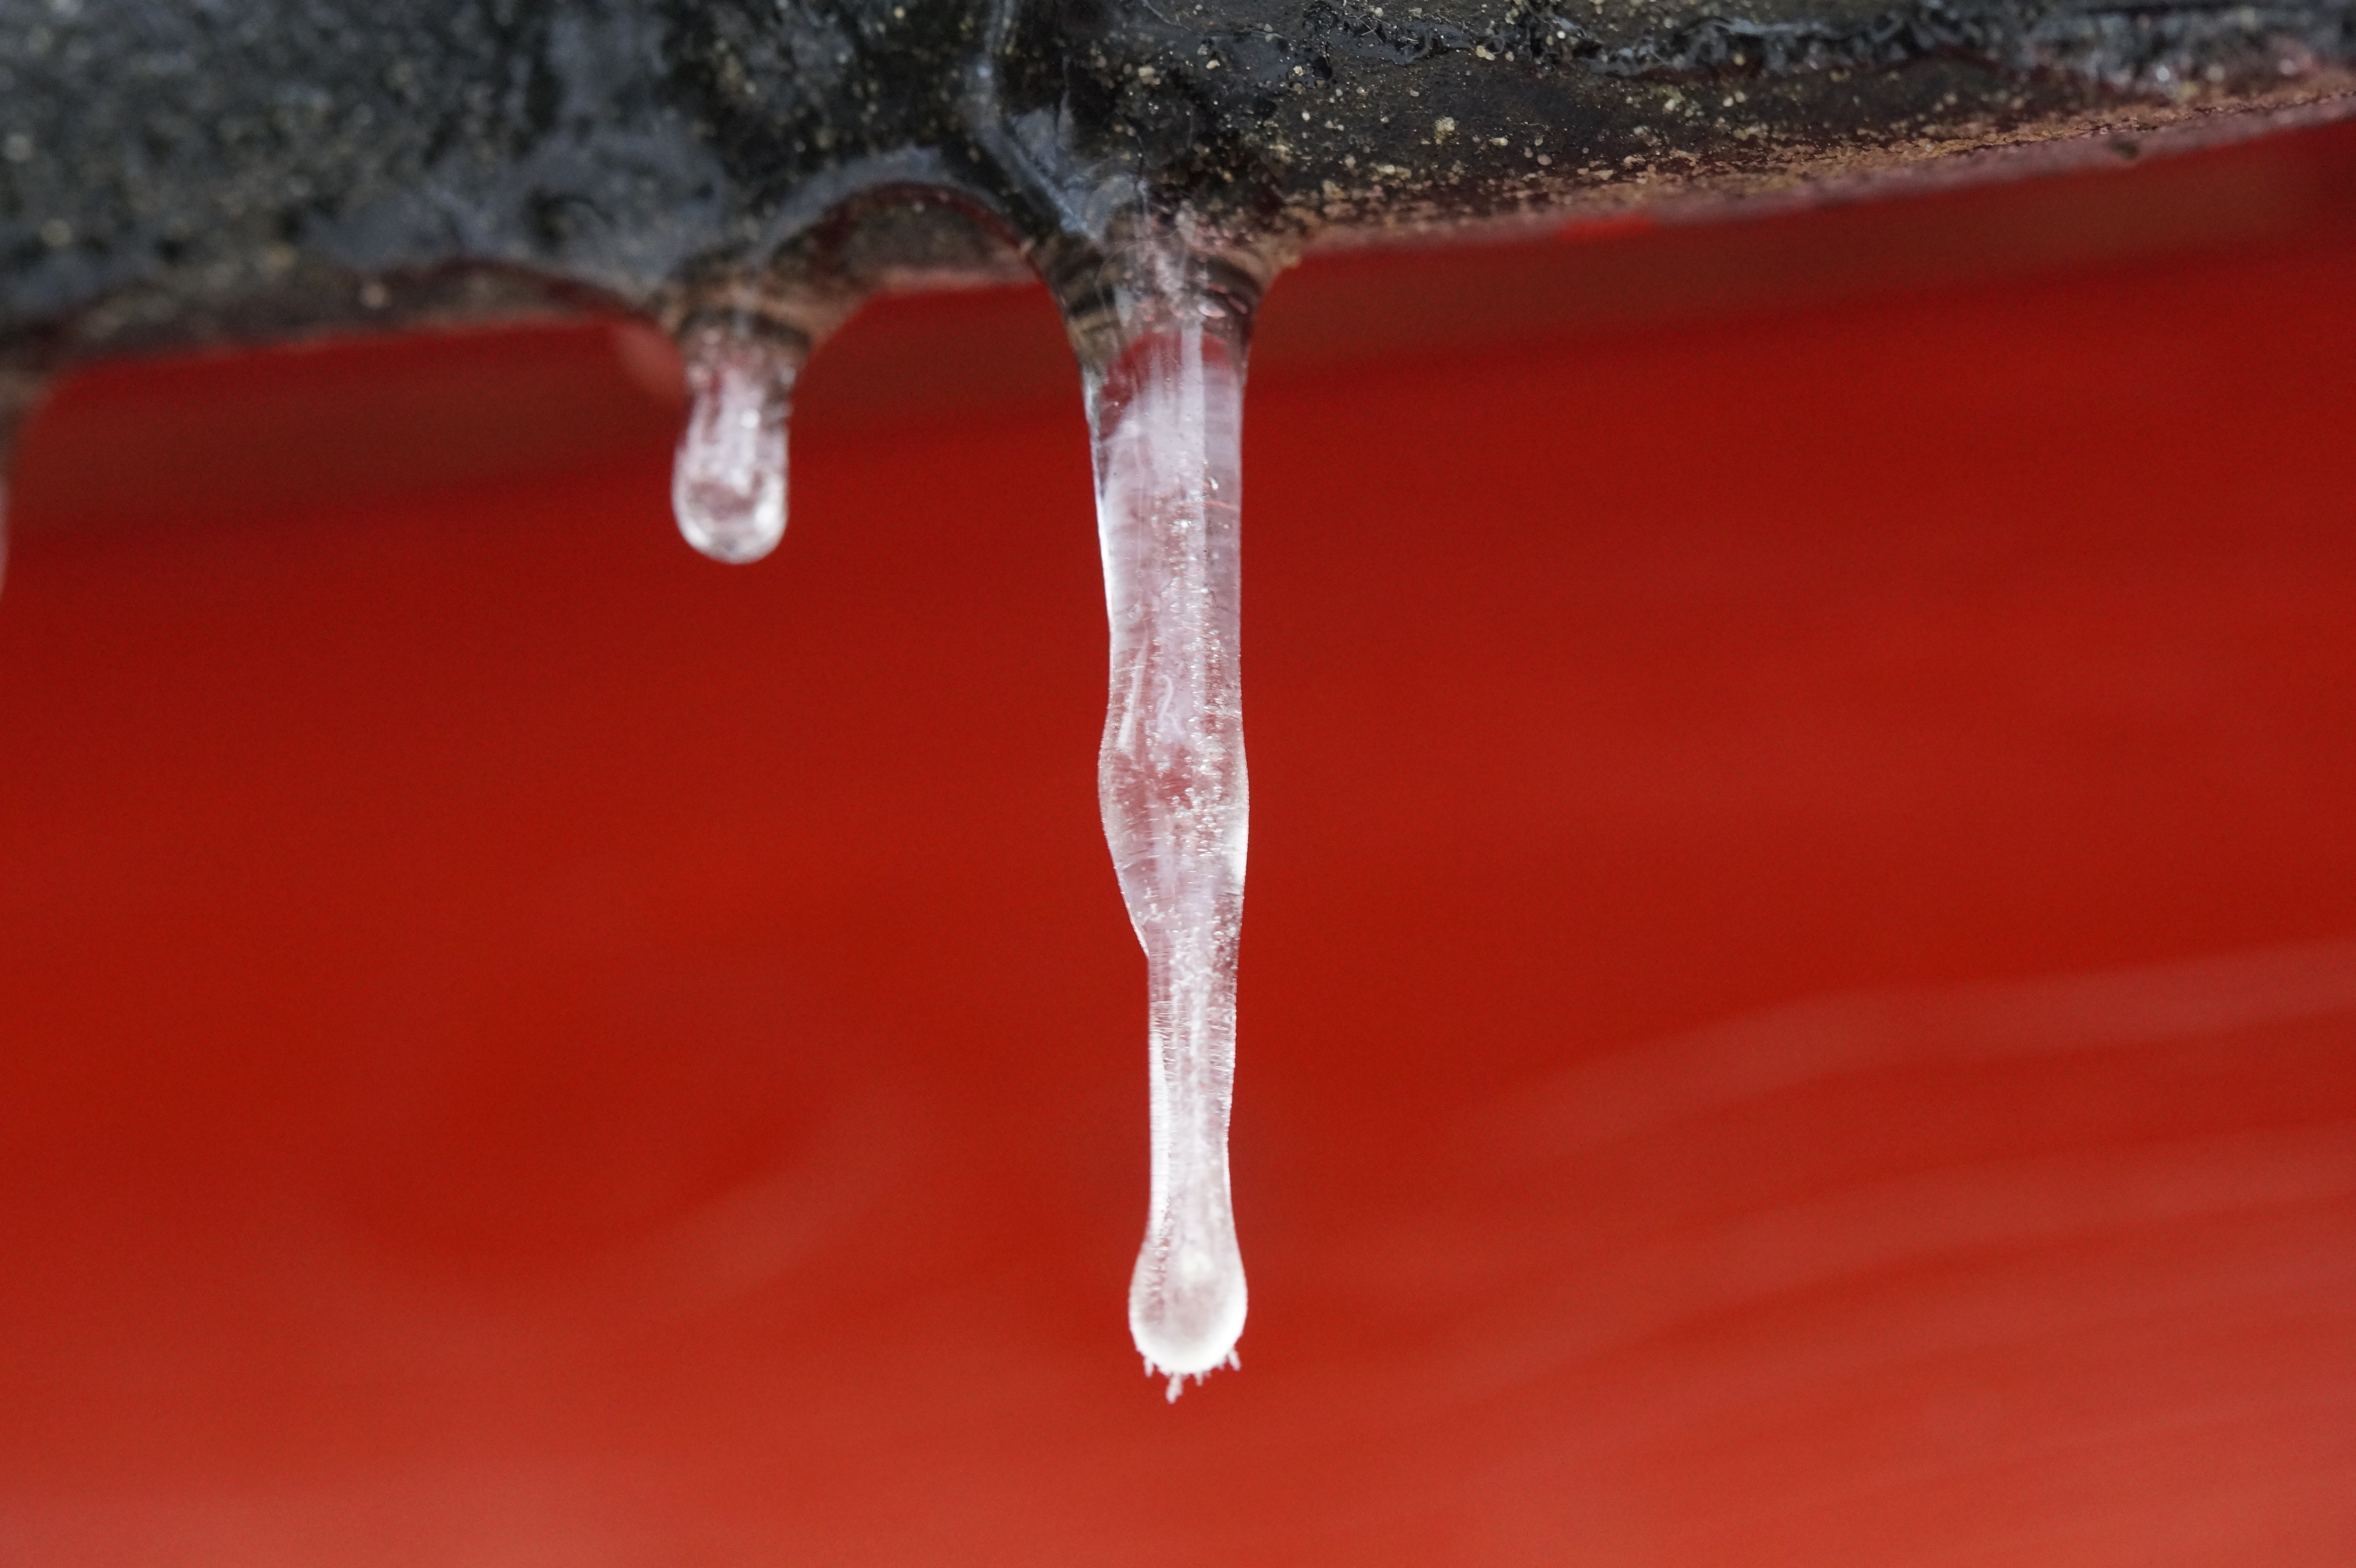
hand, winter, roof, hut, ice, red, close up, tap, iced, icy, icicle, wintry, winter magic, macro photography, depend